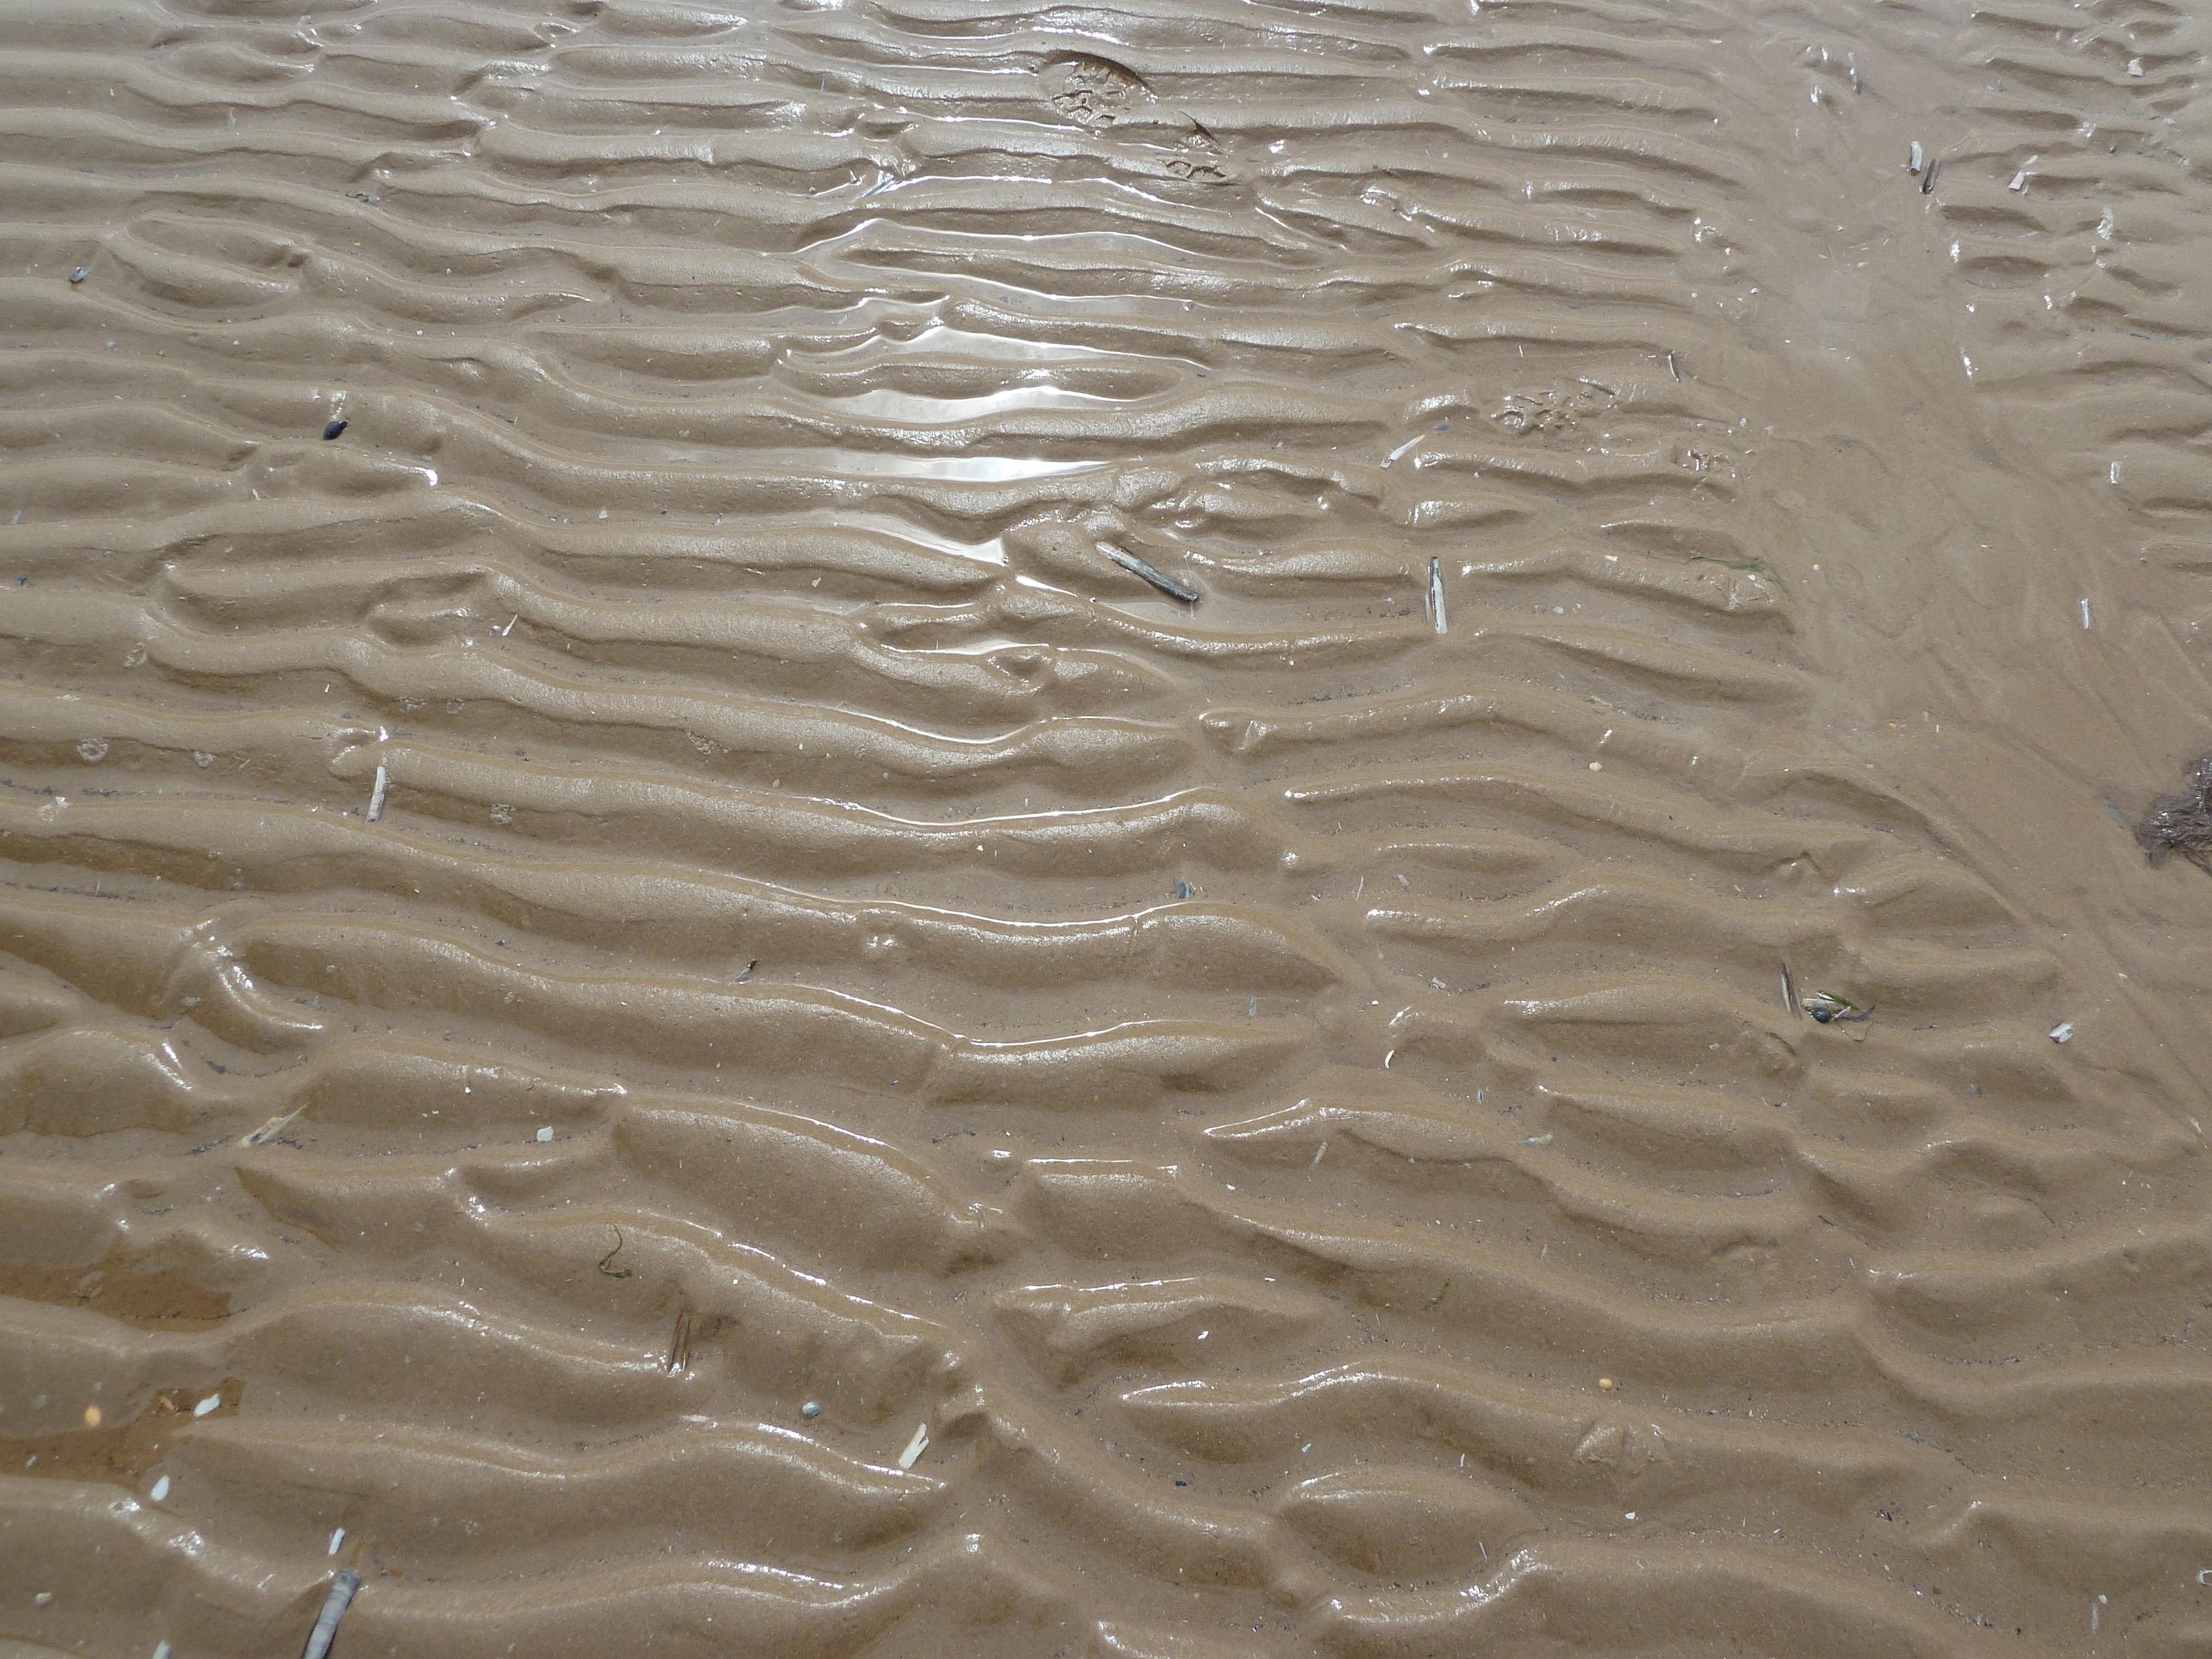
beach, sand, wood, floor, wet, material, waves, carving, tides, norfolk, plaster, flooring